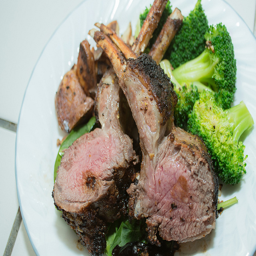
a white plate with some meat and broccoli
The plate is filled with meat and vegetables.
Some pink looking meat is on a white plate.
A plate of red meat and broccoli is ready to be eaten.
Lamb chops, broccoli and potatoes on a plate